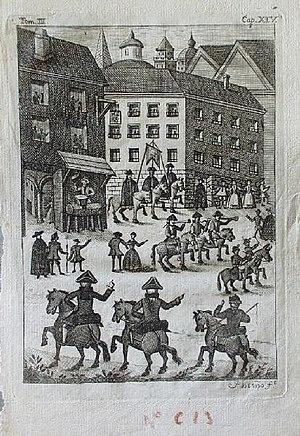
Zaccaria Seriman parfois Zaccaria Sceriman est un écrivain, poète et librettiste italien.